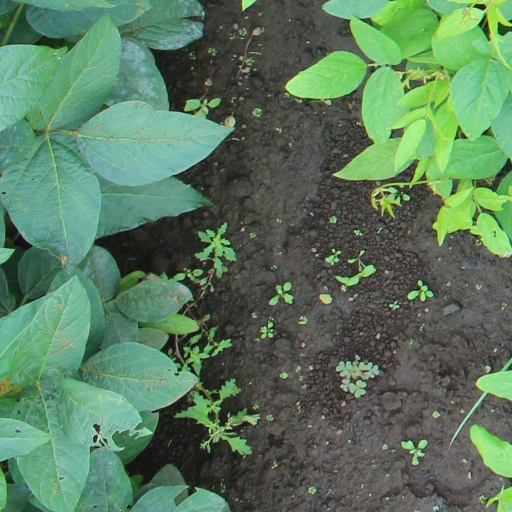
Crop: soybean